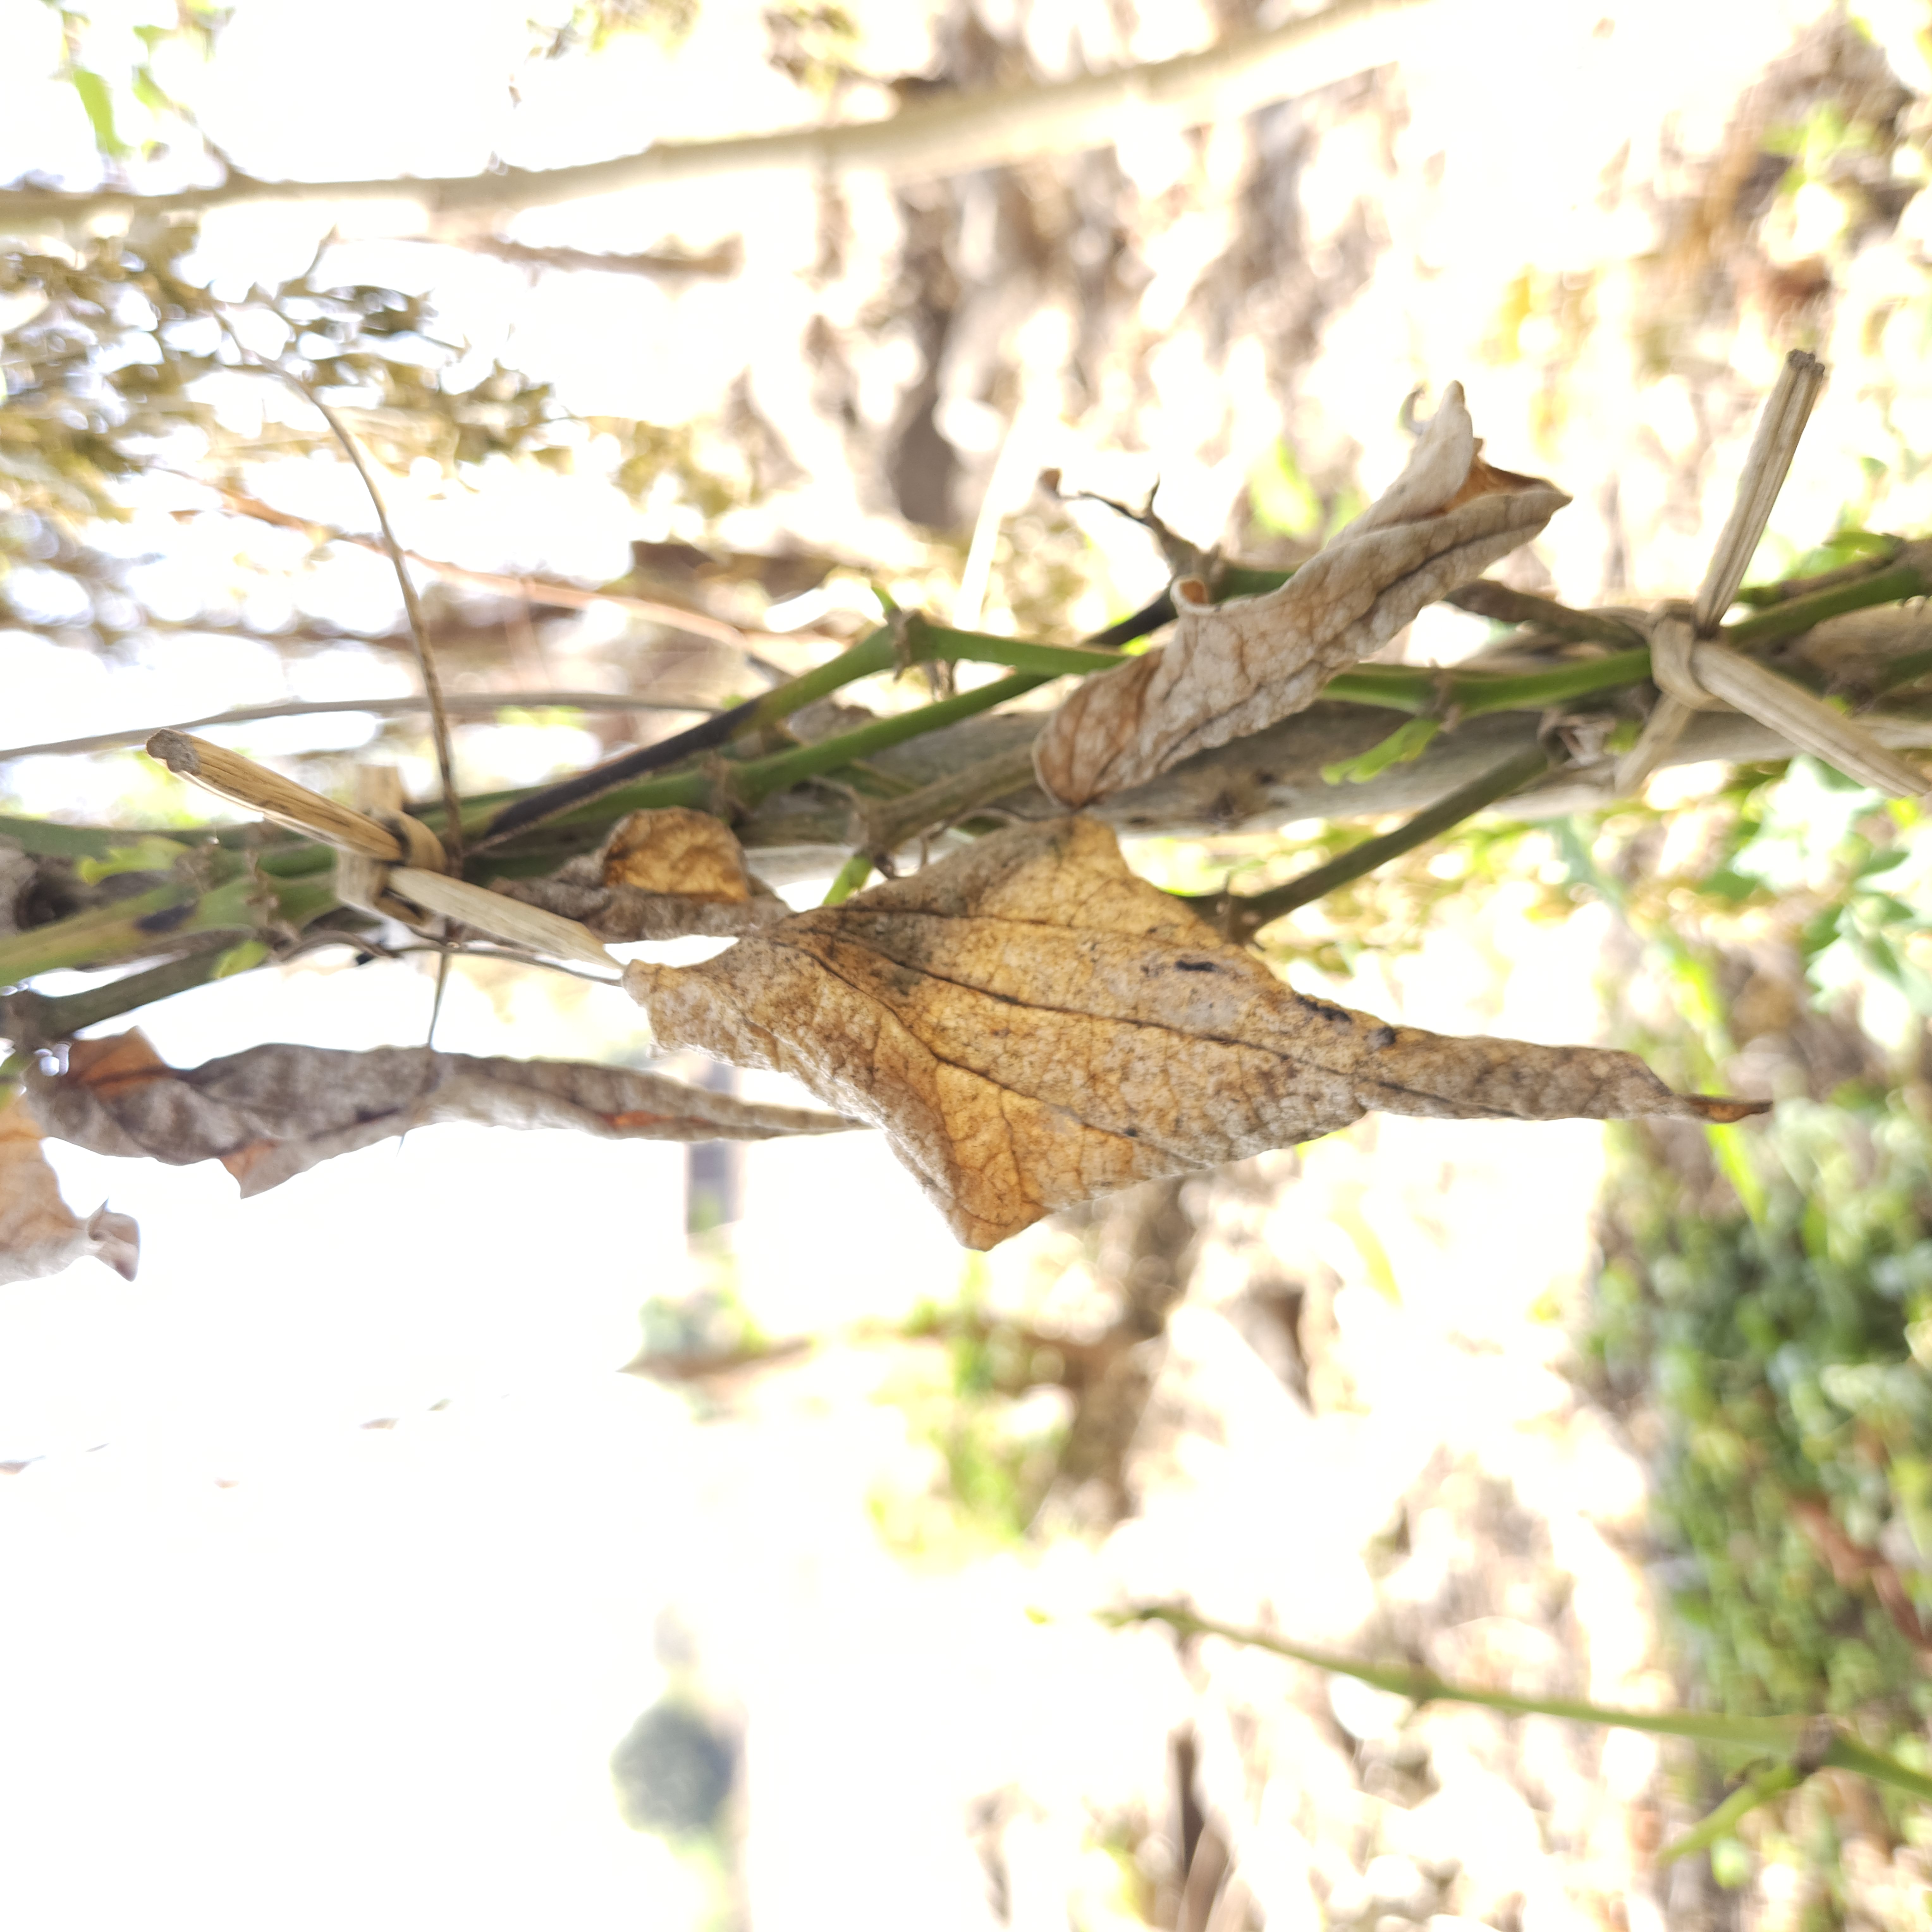
Label: Dried